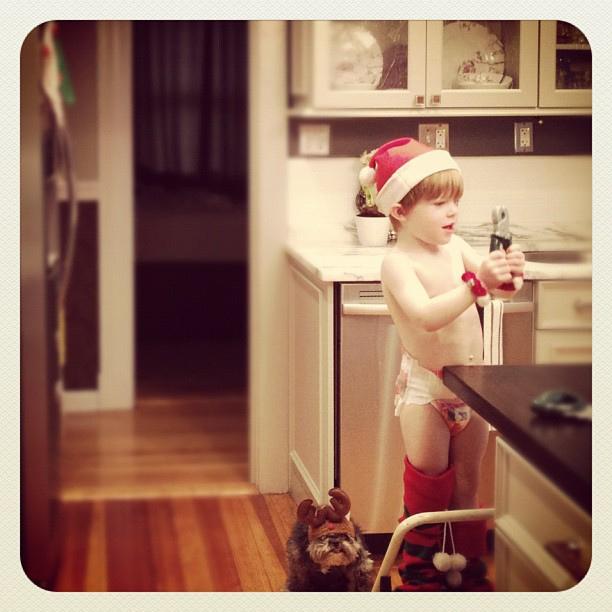
A baby with a Santa hat on and boots hold a pair of pliers.